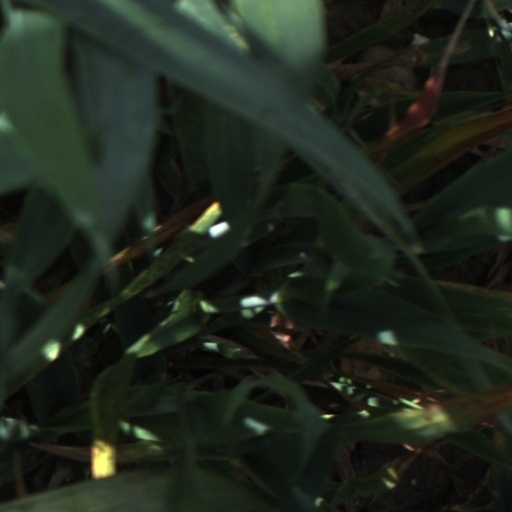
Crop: wheat